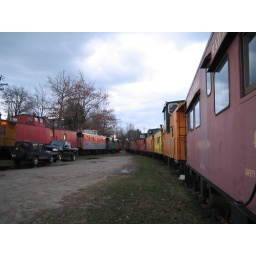
I love many things about the railroad and this old station in Tilton, NH has many old and wonderfully restored cars :&amp;gt;)